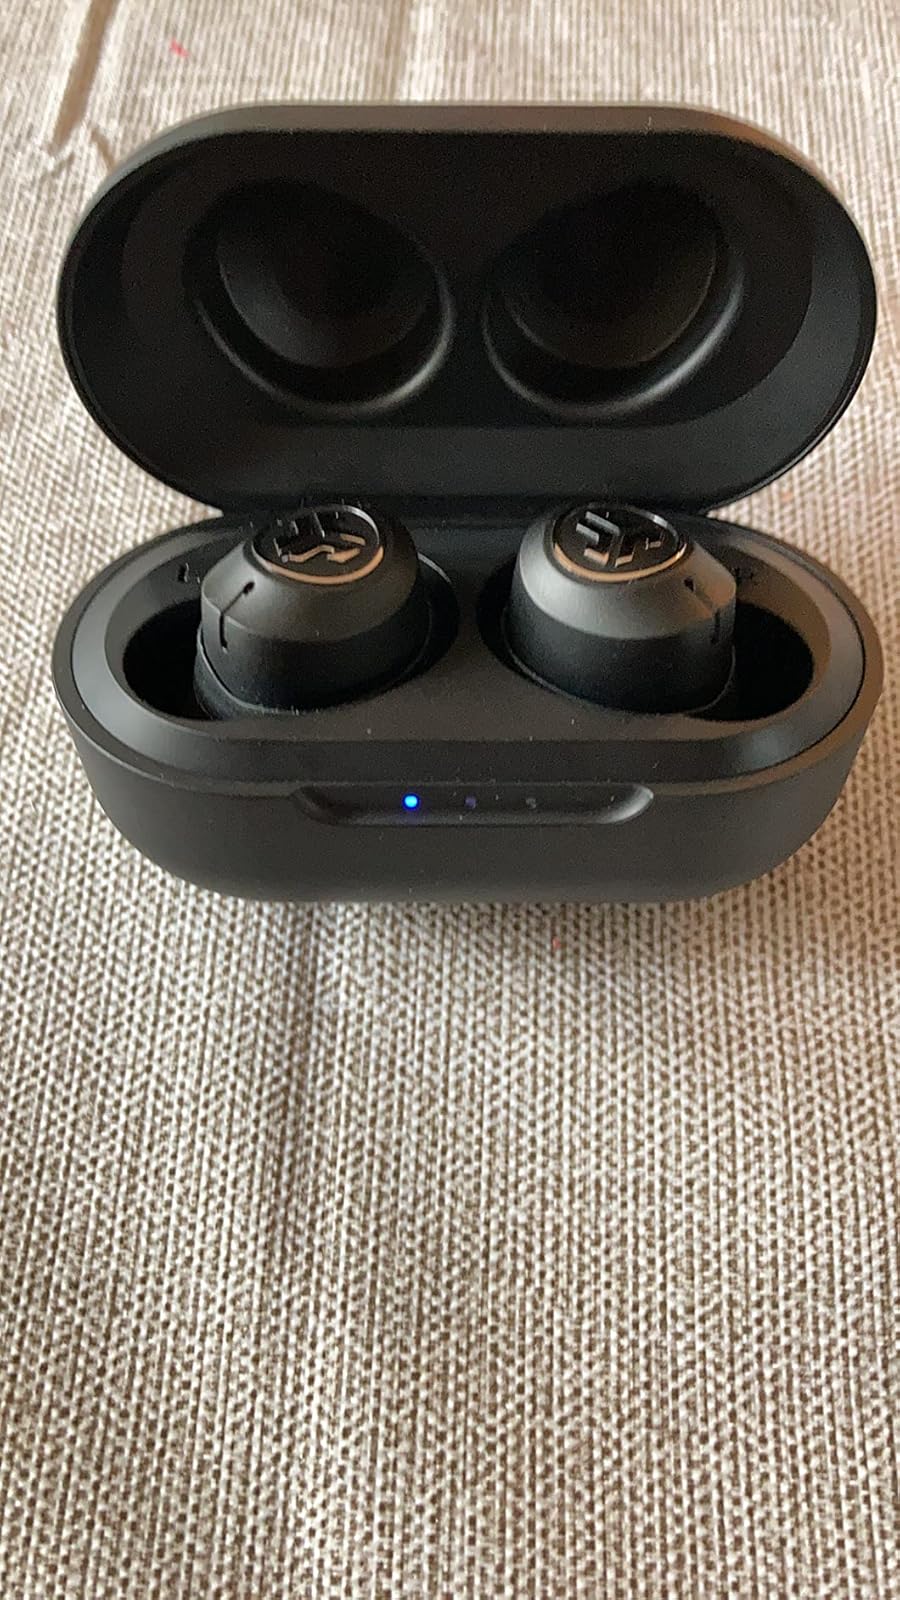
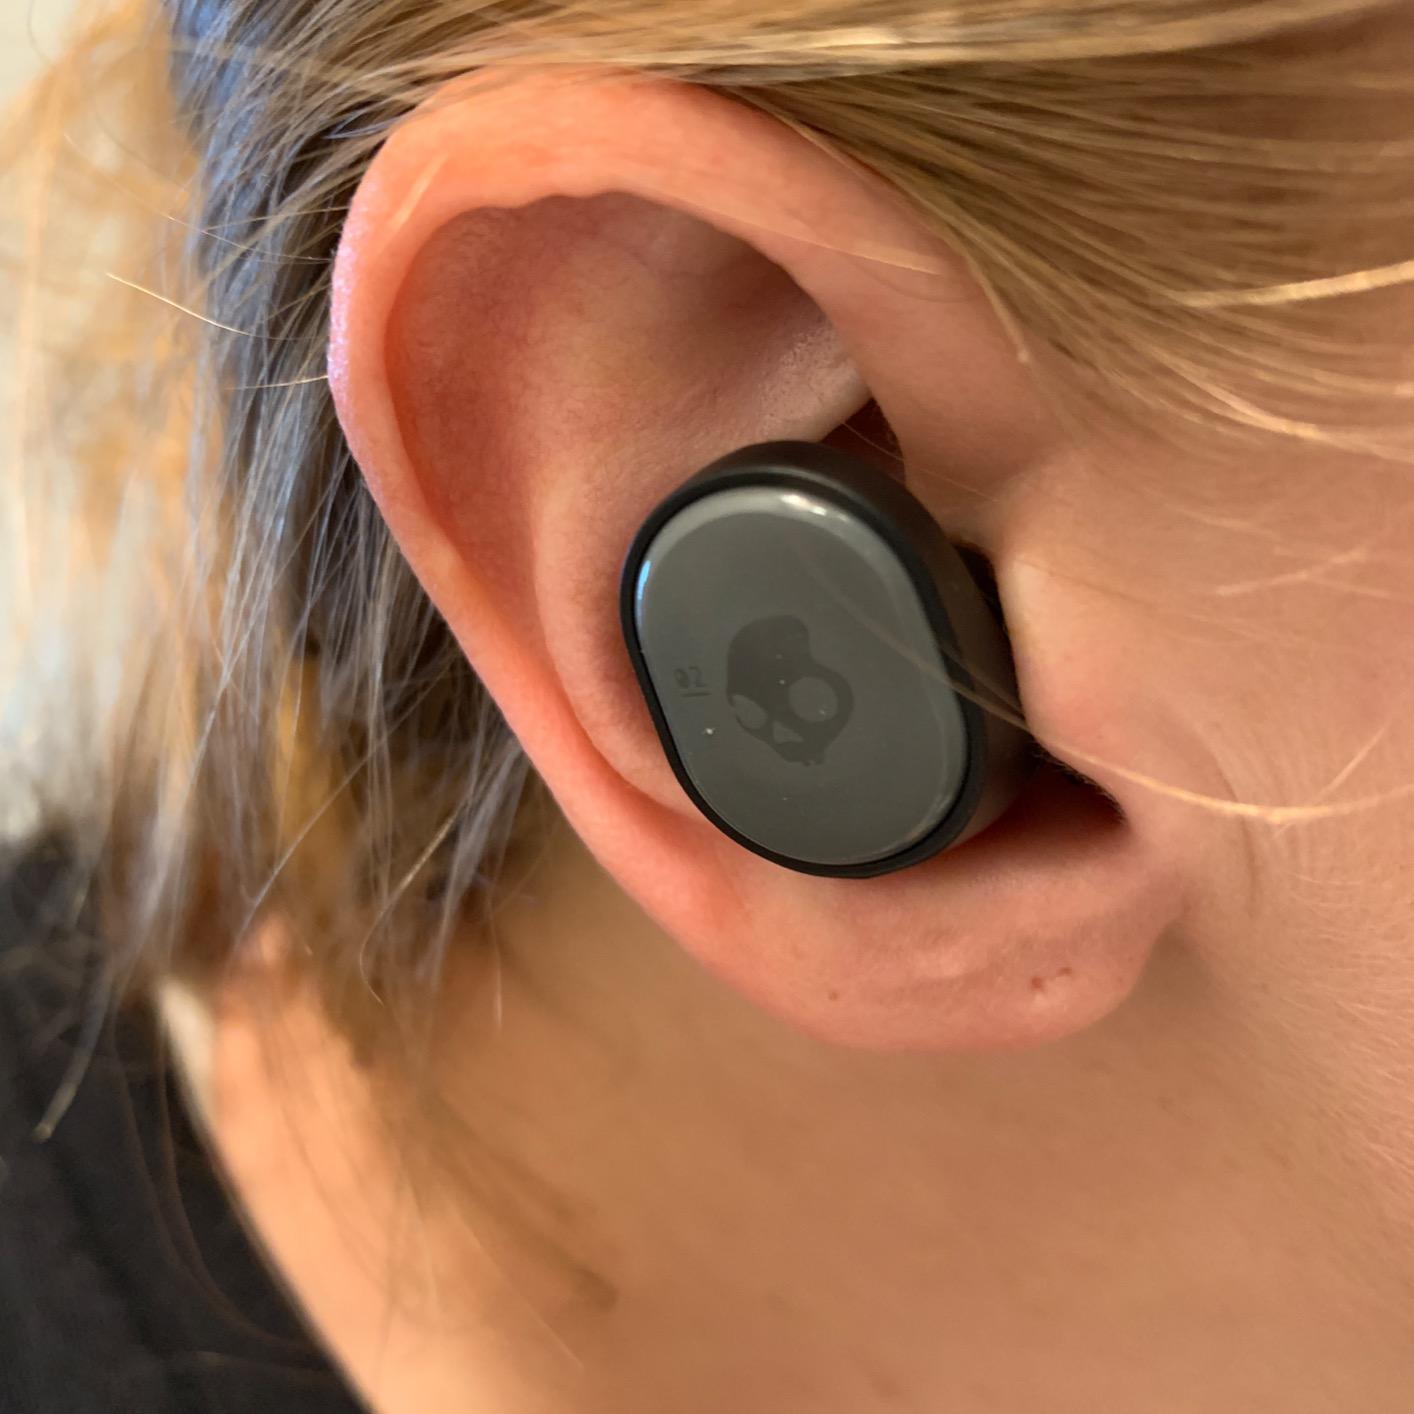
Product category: earbuds
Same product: no